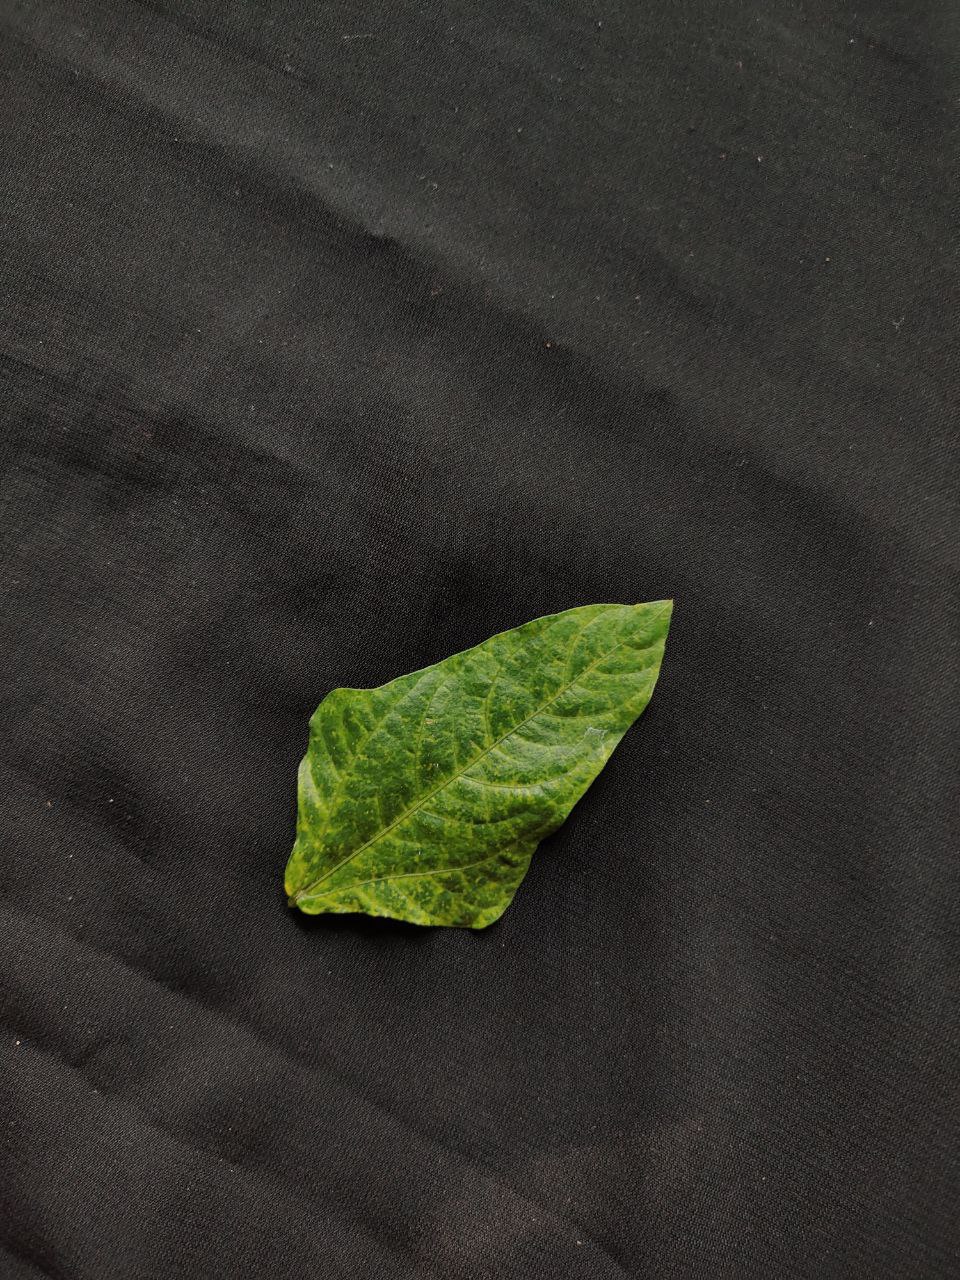
Crop: cowpea
Leaf condition: Mosaic Virus